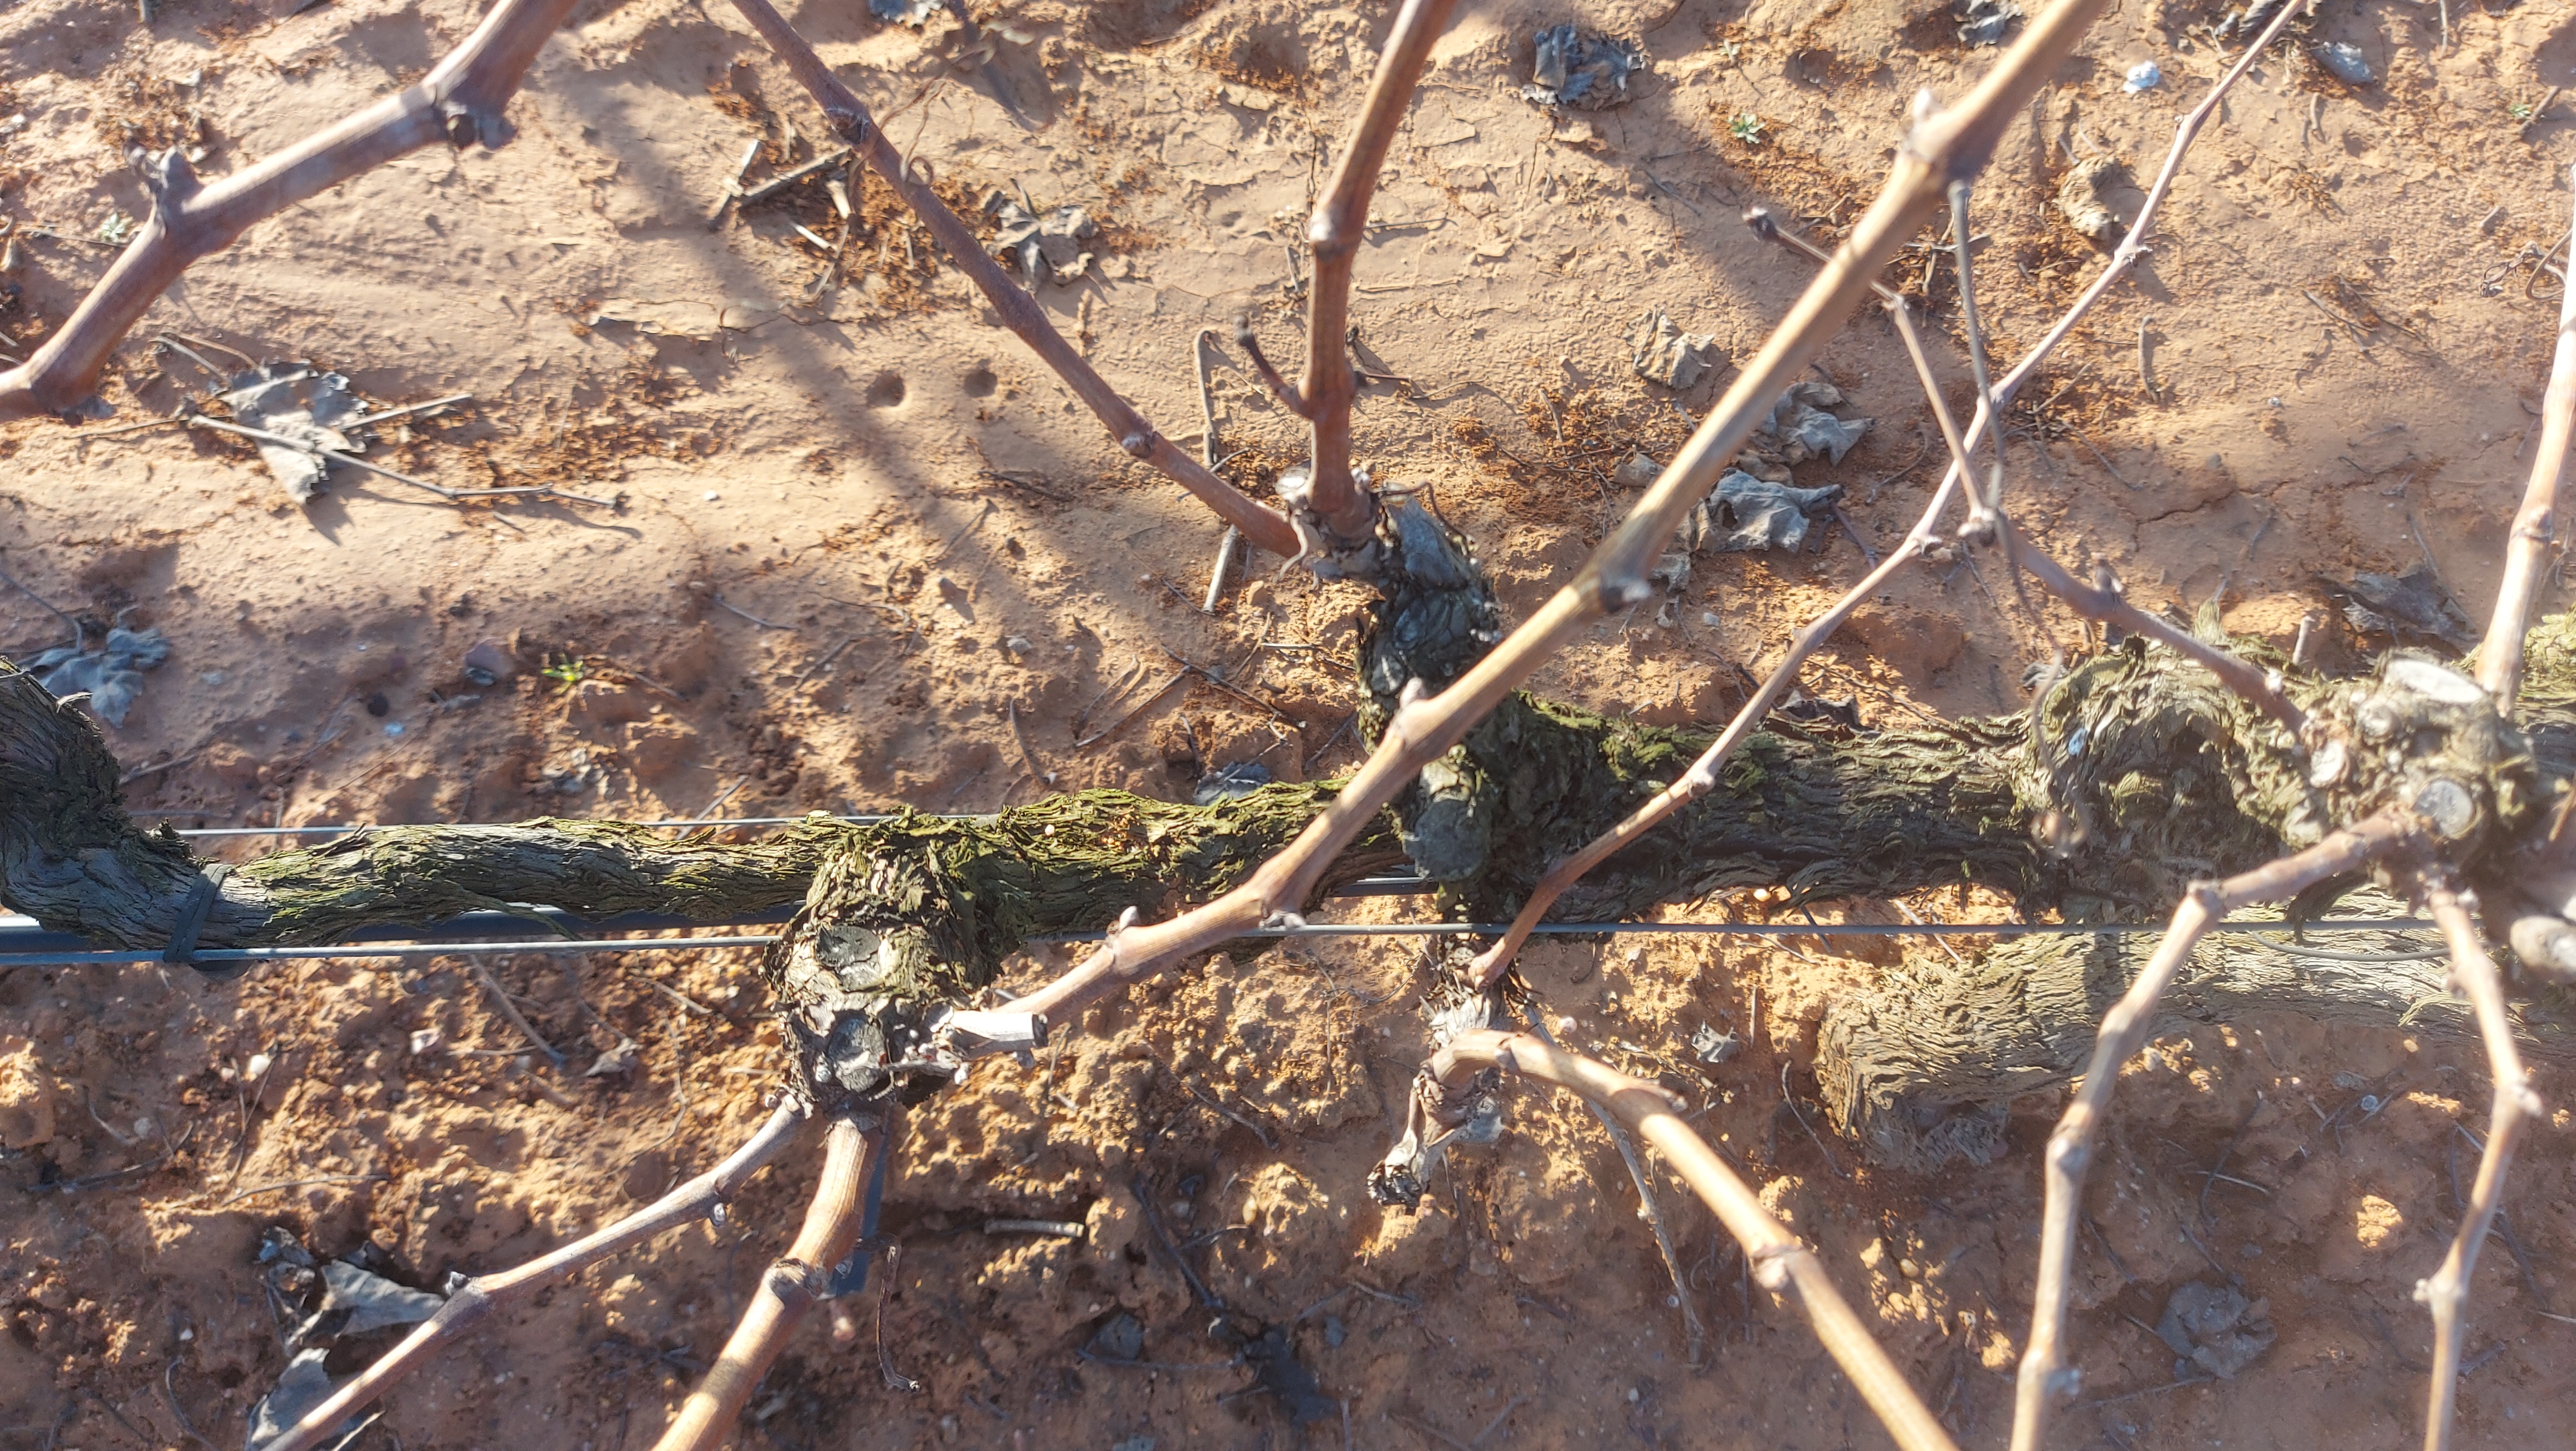
Unpruned shoots: 11
Pruned shoots: 0
Trunks: 1